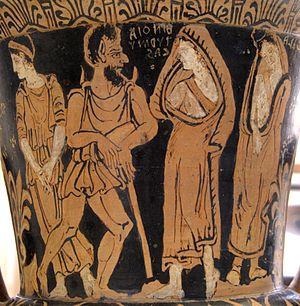
Charun (démon étrusque de la mort). Face B d'un cratère en calice étrusque à figures rouges, fin du IVe siècle av. J.-C. et début du IIIe.
Charun est le psychopompe du monde souterrain dans la mythologie étrusque, emprunté directement de Charon de la mythologie grecque.